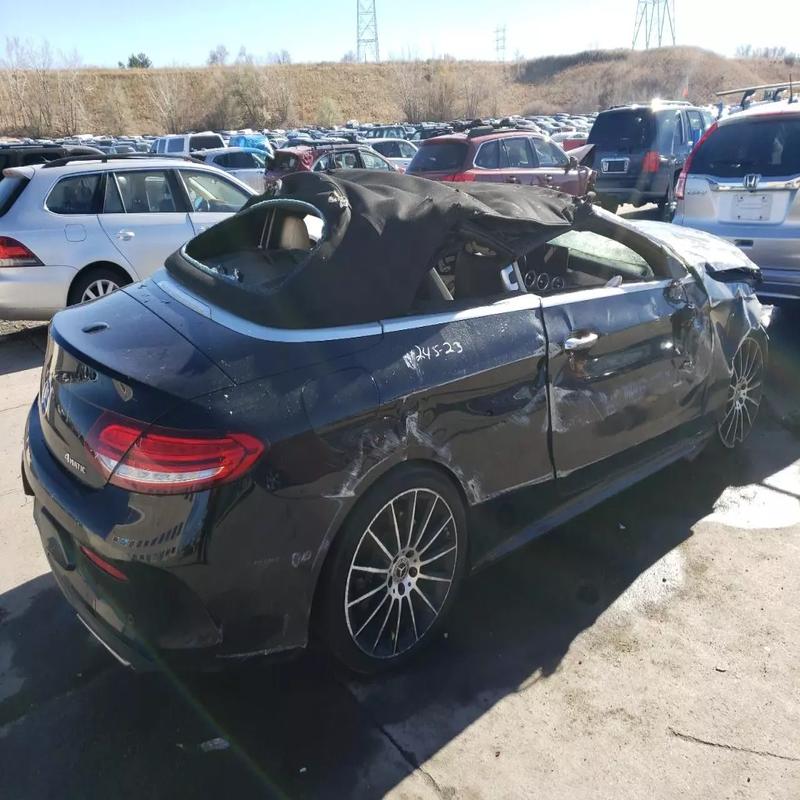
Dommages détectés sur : plaque d'immatriculation avant, pare-choc avant, feu avant droit, feu avant gauche, capot, aile avant droite, porte avant droite, porte arrière droite, pare-brise arrière, malle, feu arrière droit, feu arrière gauche, pare-choc arrière, plaque d'immatriculation arrière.
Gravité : majeur